Semisi Fakahau

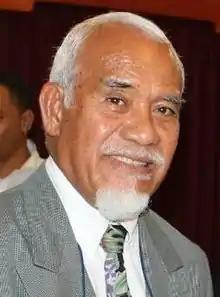
Fakahau in 2017

Semisi Tauelangi Fakahau (11 February 1948 − 27 October 2022) was a Tongan politician and Cabinet Minister. He was a member of the Democratic Party of the Friendly Islands.